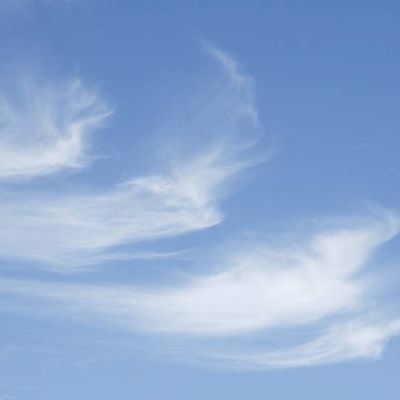
Cloud type: Cirrus (Ci)